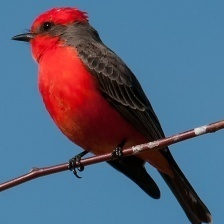
Species: VERMILION FLYCATHER
Scientific name: PYROCEPHALUS OBSCURUS